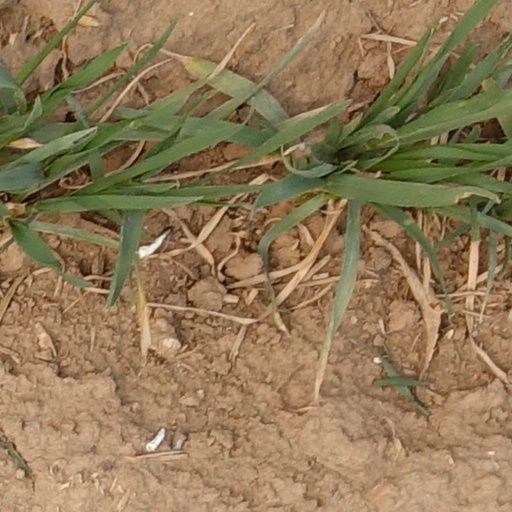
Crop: wheat